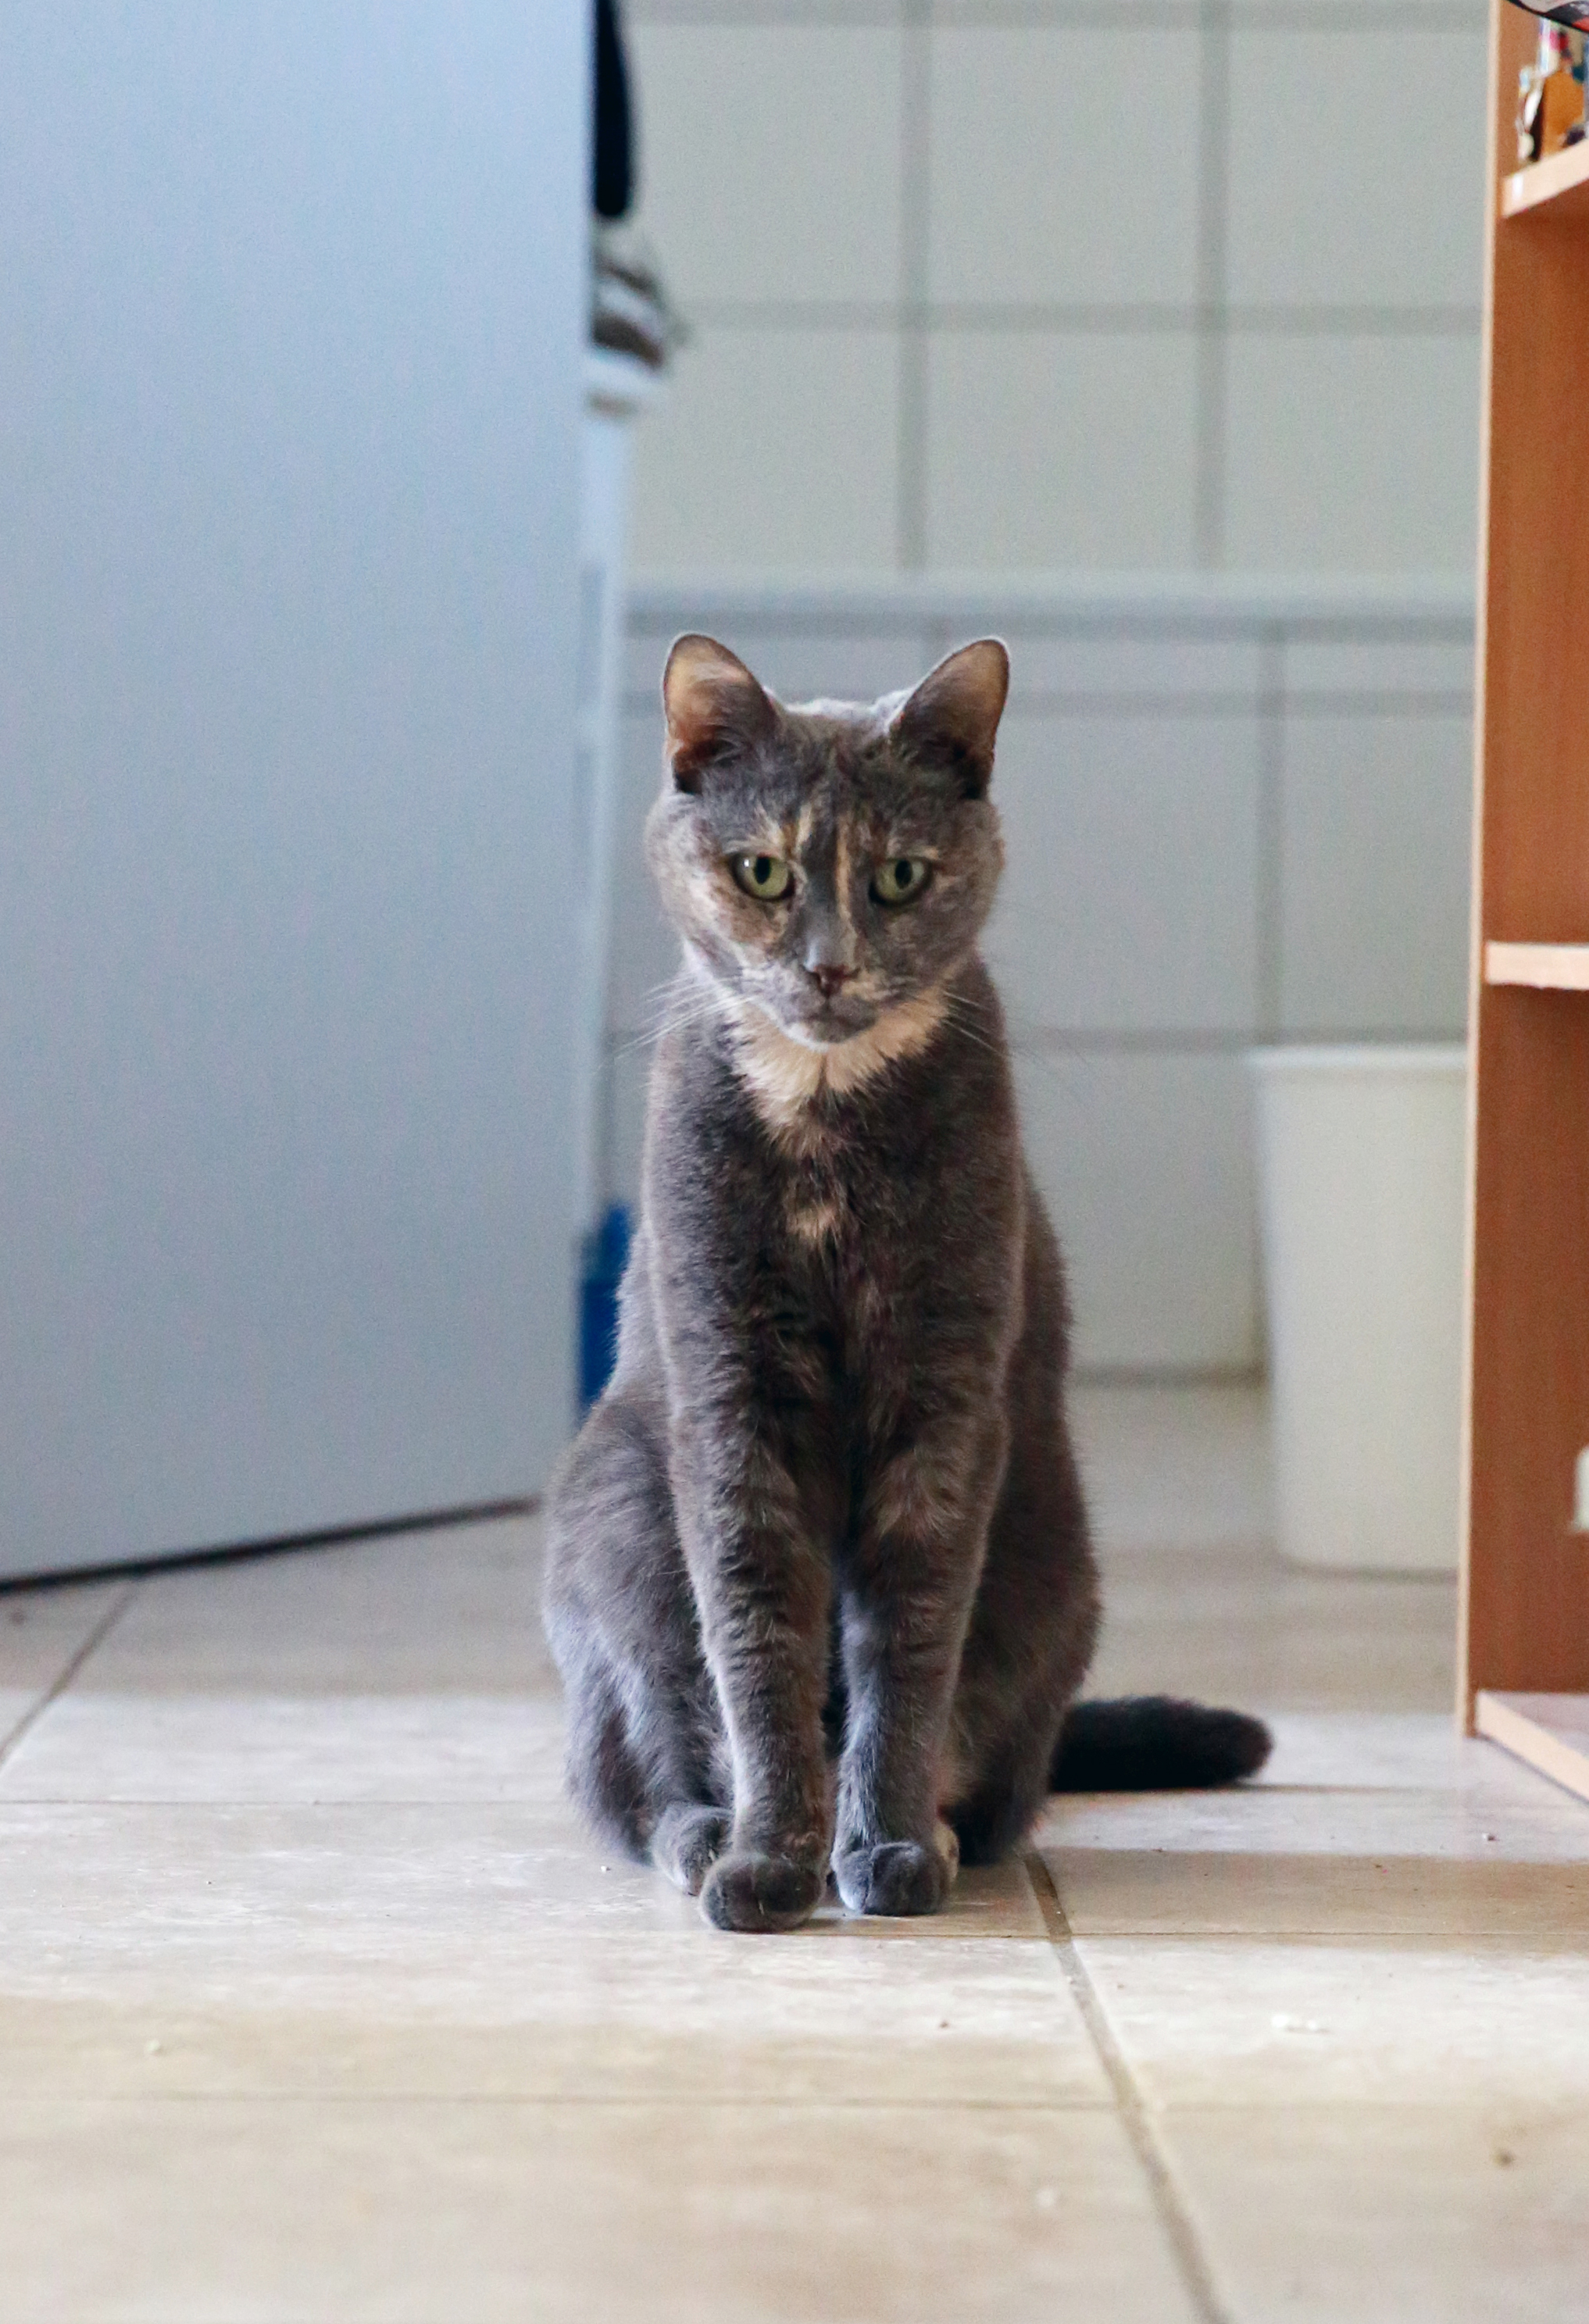
europe, kitten, cat, canon, indoor, mammal, fauna, pets, whiskers, midi, interieur, pose, vertebrate, couleurs, maison, southfrance, sdfrankreich, zuidfrankrijk, languedocroussillon, gard, hauskatze, chatte, rhnealpes, ardche, teintes, mieze, ruoms, chatassis, habitation, housecats, pelage, banne, lesvans, saintambroix, european shorthair, small to medium sized cats, cat like mammal, domestic short haired cat